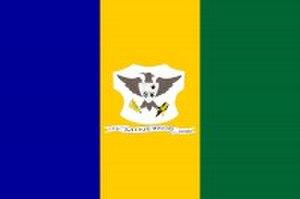
Mineiros est une municipalité brésilienne de l'État de Goiás et la microrégion du Sud-Ouest de Goiás.